Camp Lakebottom

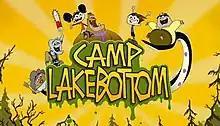
The series' title card with the characters from left to right (Rosebud, Sawyer, Gretchen, Armand, McGee, Squirt, and Slimey)

Camp Lakebottom is a Canadian animated television series produced by 9 Story Media Group that premiered on Teletoon in Canada on July 4, 2013 and on Disney XD in the U.S. on July 13, 2013. The show airs on Disney Channels worldwide (except Portugal, where it instead airs on Biggs and RTP2), as well as ABC in Australia.